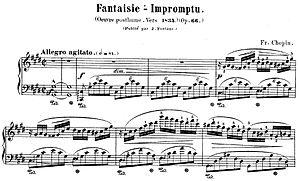
La Fantaisie-Impromptu de Frédéric Chopin en do dièse mineur, Opus posthume 66, est une composition pour piano seul et l'une de ses plus célèbres œuvres. Elle fut écrite en 1835 et dédiée à Madame la Baronne d'Esté.